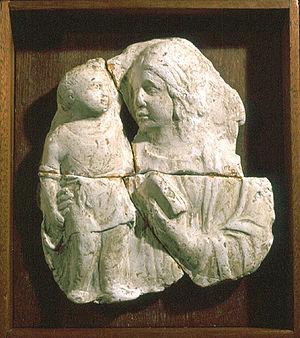
Scène biblique saint Anne apprenant à lire à Jésus, sculpture en platre par Enrico Campagnola.
Enrico Campagnola est un sculpteur devenu peintre. Il est né le 1ᵉʳ août 1911, de parents vénitiens et est mort le 27 mars 1984 à Besançon.